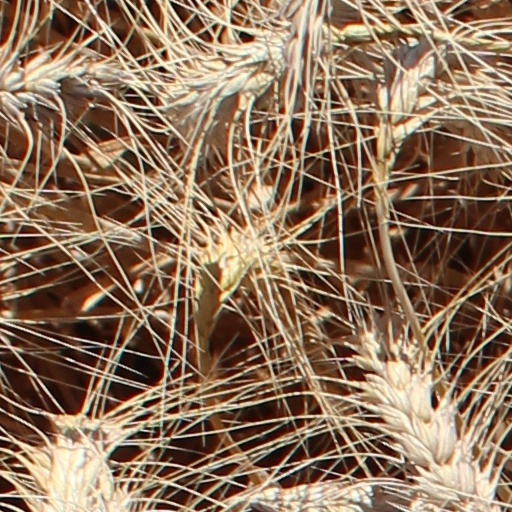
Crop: wheat